Atlas Shrugged

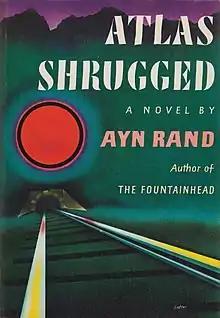
First edition

Atlas Shrugged is a 1957 novel by Ayn Rand. It is her longest novel, the fourth and final one published during her lifetime, and the one she considered her "magnum opus" in the realm of fiction writing. She described the theme of "Atlas Shrugged" as "the role of man's mind in existence" and it includes elements of science fiction, mystery, and romance. The book explores a number of philosophical themes from which Rand would subsequently develop Objectivism, including reason, property rights, individualism, libertarianism, and capitalism and depicts what Rand saw as the failures of governmental coercion. Of Rand's works of fiction, it contains her most extensive statement of her philosophical system.